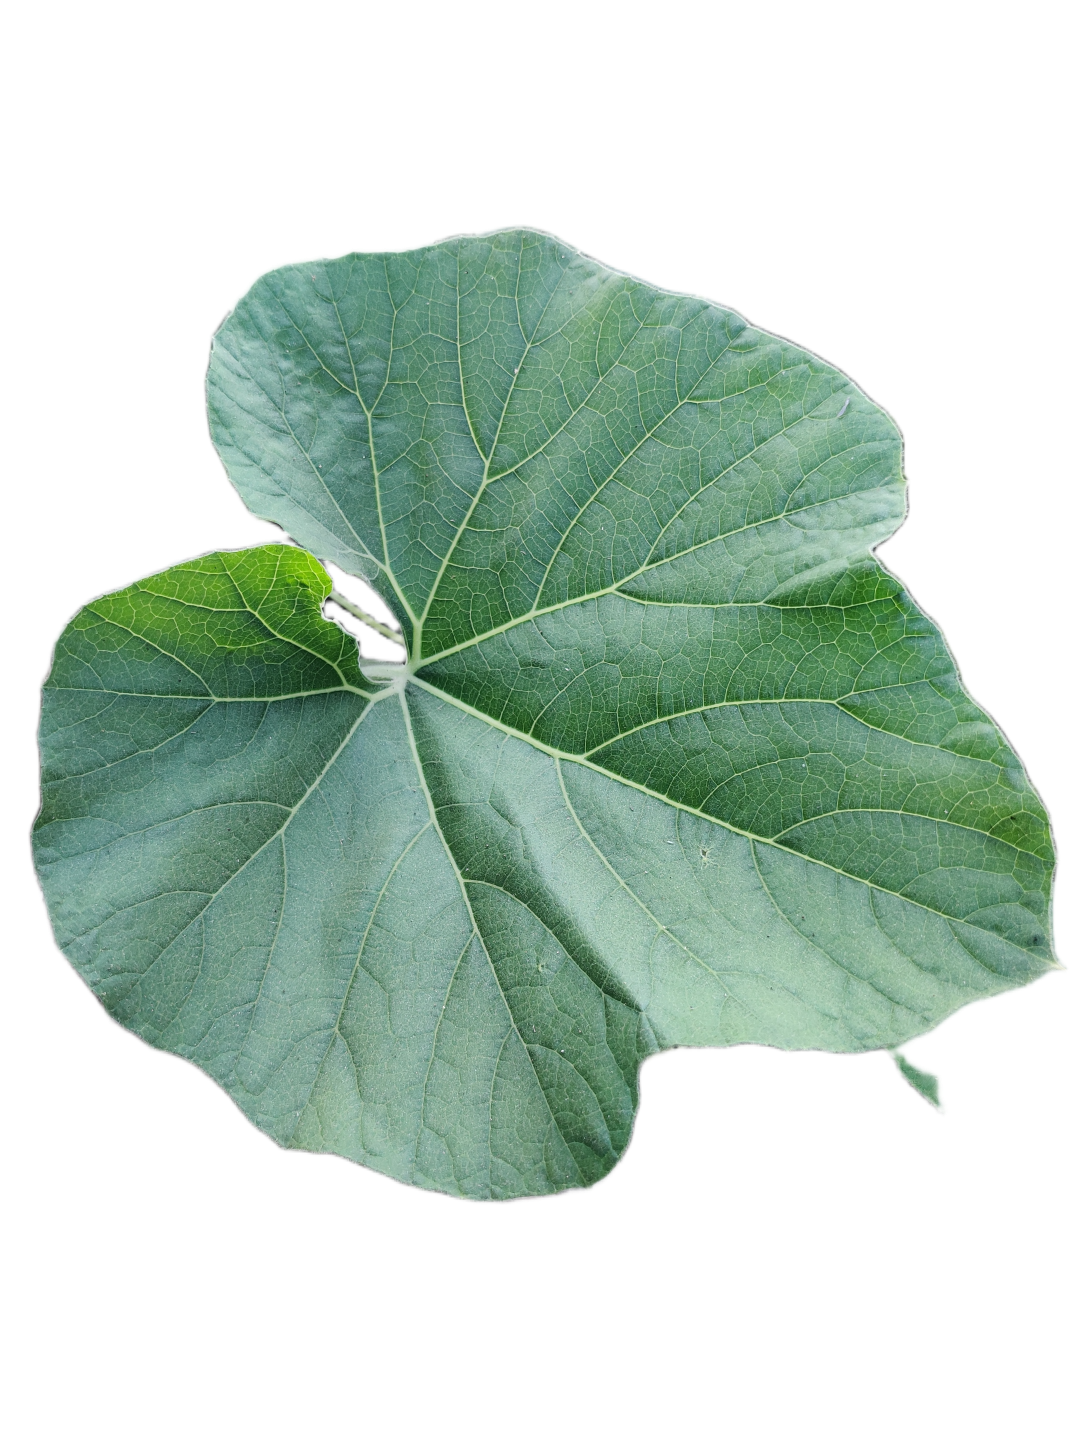
Crop: Bottle Gourd
Label: Healthy